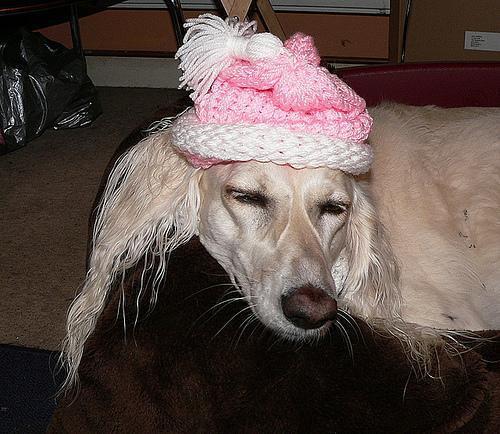
Saluki